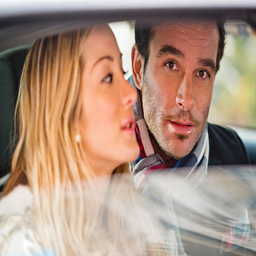
cheerful couple inside of a car